Rocky Mountain Horse

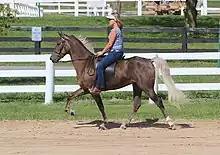
A Rocky Mountain Horse performing an ambling gait under saddle. This horse exhibits the "chocolate" color, with flaxen mane and tail.

Rocky Mountain Horses stand between high. Any solid color is accepted by the registry, but a dark brown color called "chocolate" with a pale, "flaxen" mane and tail is preferred. This coloration is the result of the relatively rare silver dapple gene acting on a black base coat. Although uncommon, this gene has been found in over a dozen breeds, including the Rocky Mountain Horse. Minimal white markings are accepted by the registry, although leg markings may not extend above the knee. The physical characteristics are somewhat variable, due to the disparate breeds that created the Rocky Mountain Horse. The Rocky Mountain Horse is known by enthusiasts for its hardiness and ability to withstand winters in the mountains. It is also praised for its good nature and affinity for humans.